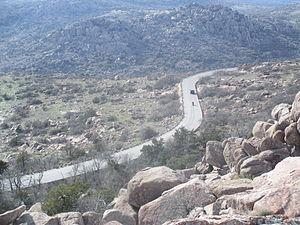
Le mont Scott est une montagne proéminente juste au nord-ouest de Lawton, dans l'Oklahoma, d'une altitude de 751 m. Il est situé dans les montagnes Wichita à proximité de Fort Sill et se trouve dans le refuge faunique Wichita Mountains. L'US Fish and Wildlife Service est responsable de l'entretien de la zone. Les visiteurs peuvent accéder au sommet en voiture ou à vélo via une route goudronnée de pratiquement cinq kilomètres de long. La randonnée est autorisée, bien qu'il n'y ait pas de sentier, et la route goudronnée est ouverte aux piétons et aux cyclistes de 6 h à 21 h 30 seulement. Le mont Scott est également populaire pour ses nombreuses aires d'escalade.